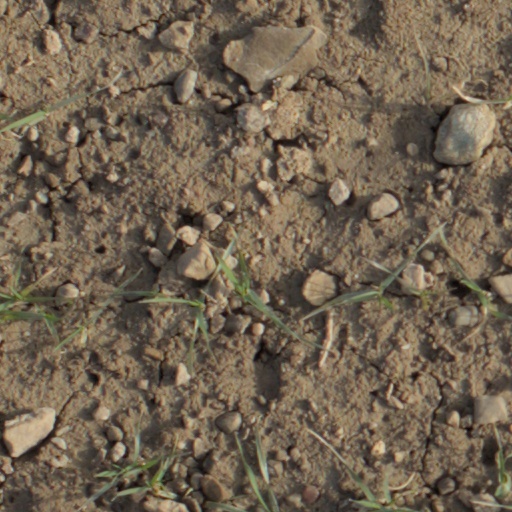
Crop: wheat